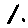
Label: 1